Carolyn Kuan

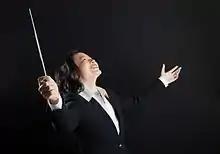

Carolyn Kuan's family is originally from Guangzhou, China, though Kuan was born in Taipei. When she was five years old, her older brother received a piano as a birthday gift. Kuan convinced her parents to allow her to play the piano. She sang in choirs and had an appreciation for opera, and initially wanted to be an opera singer.